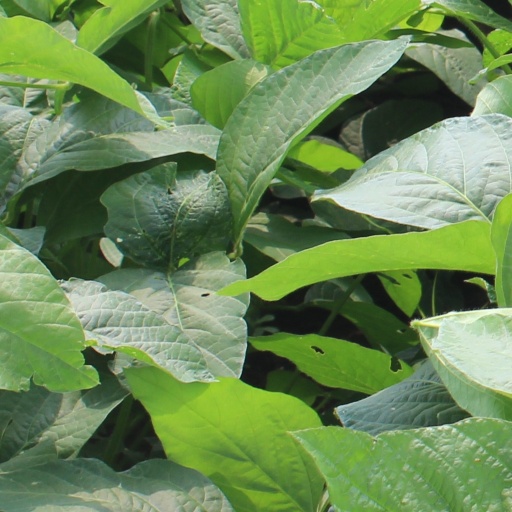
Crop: soybean